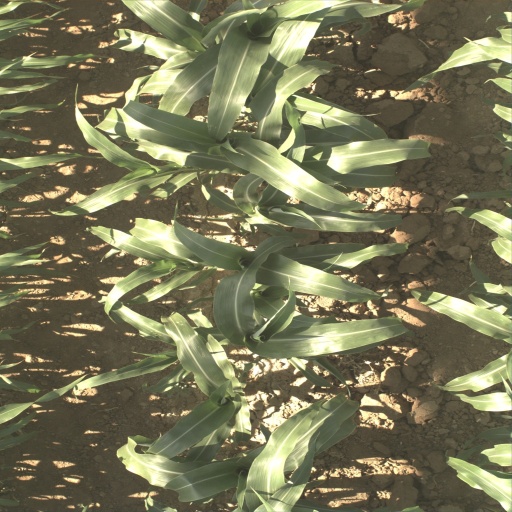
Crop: sorghum